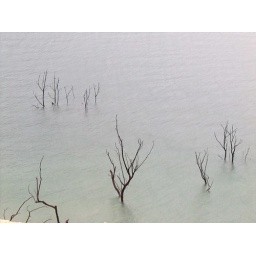
tree tops in water